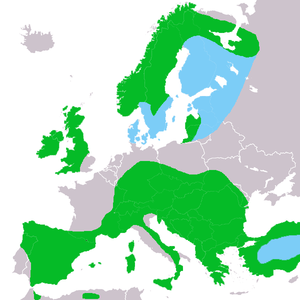
Vandstær
Den europæiske udbredelse
Den europæiske udbredelse
Vandstær er en 18 centimeter stor spurvefugl, der yngler ved stærkt strømmende floder og vandløb i store dele af Europa og Centralasien. I Danmark er arten en meget sjælden ynglefugl og træffes oftest som gæst fra Sverige og Norge. Oftest ses fuglen sidde på sten i vandløb.